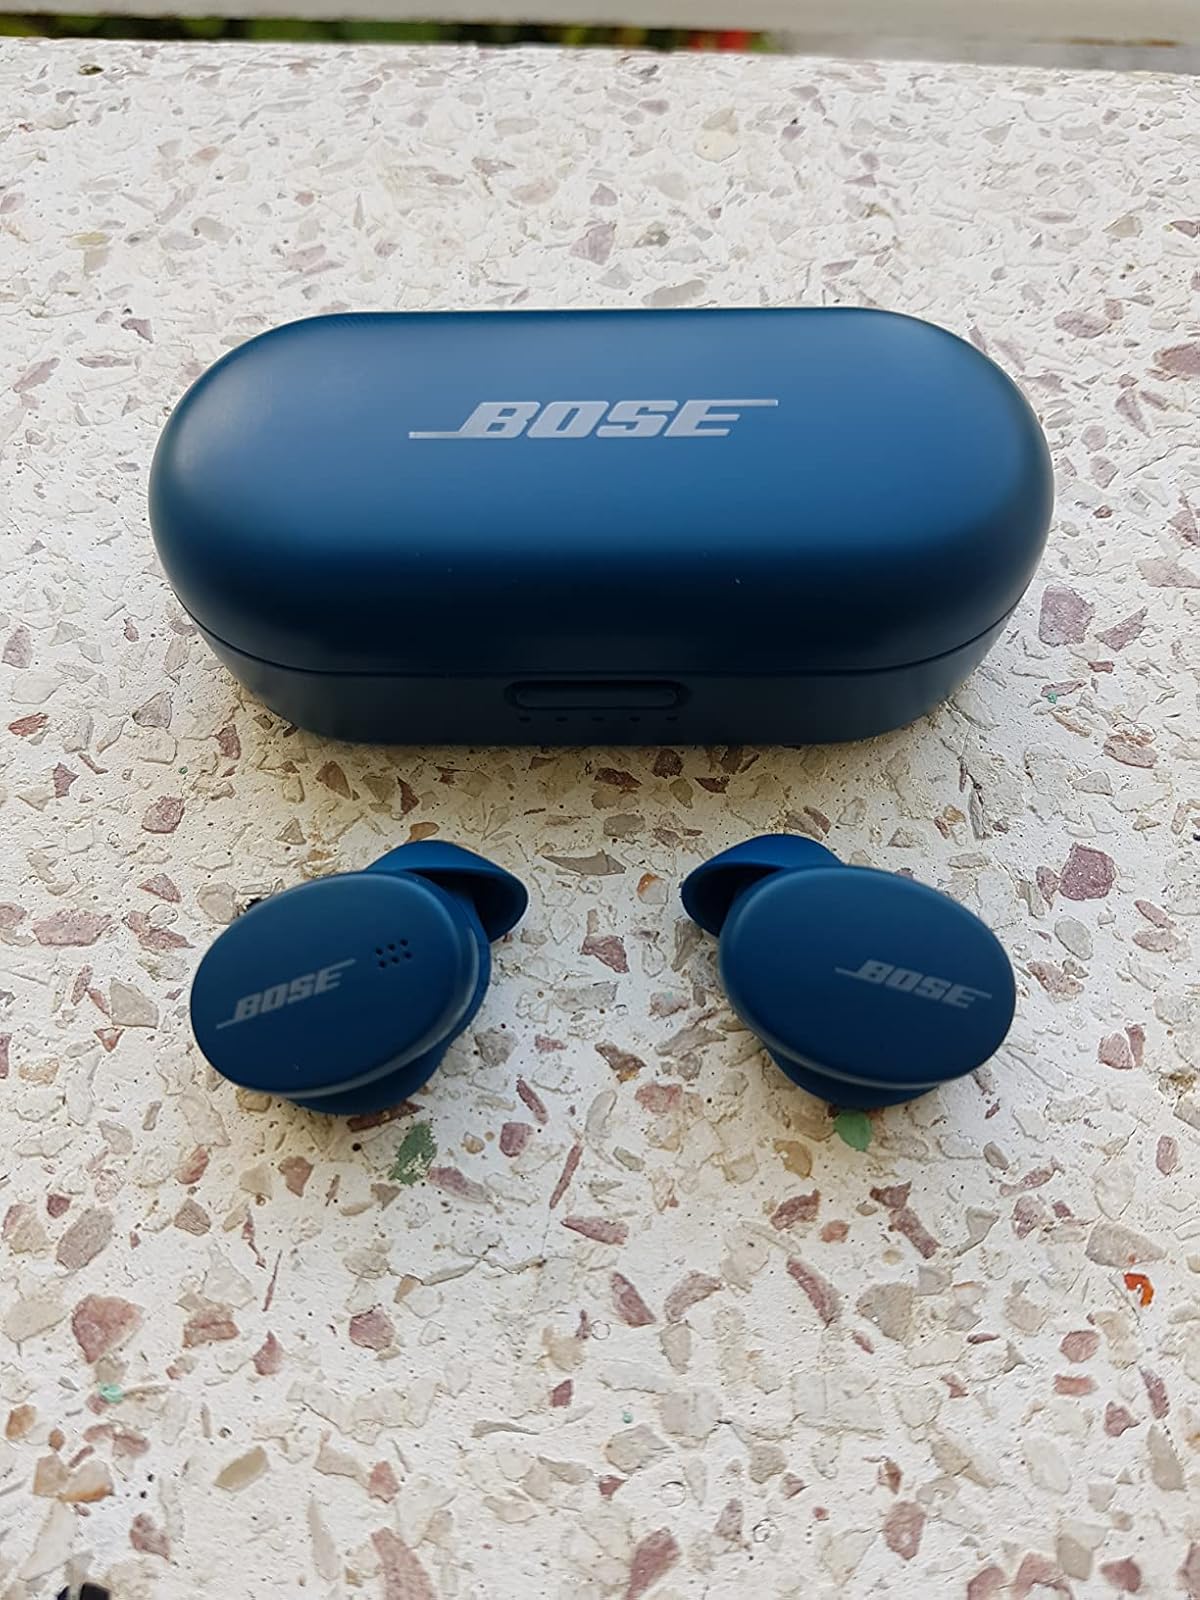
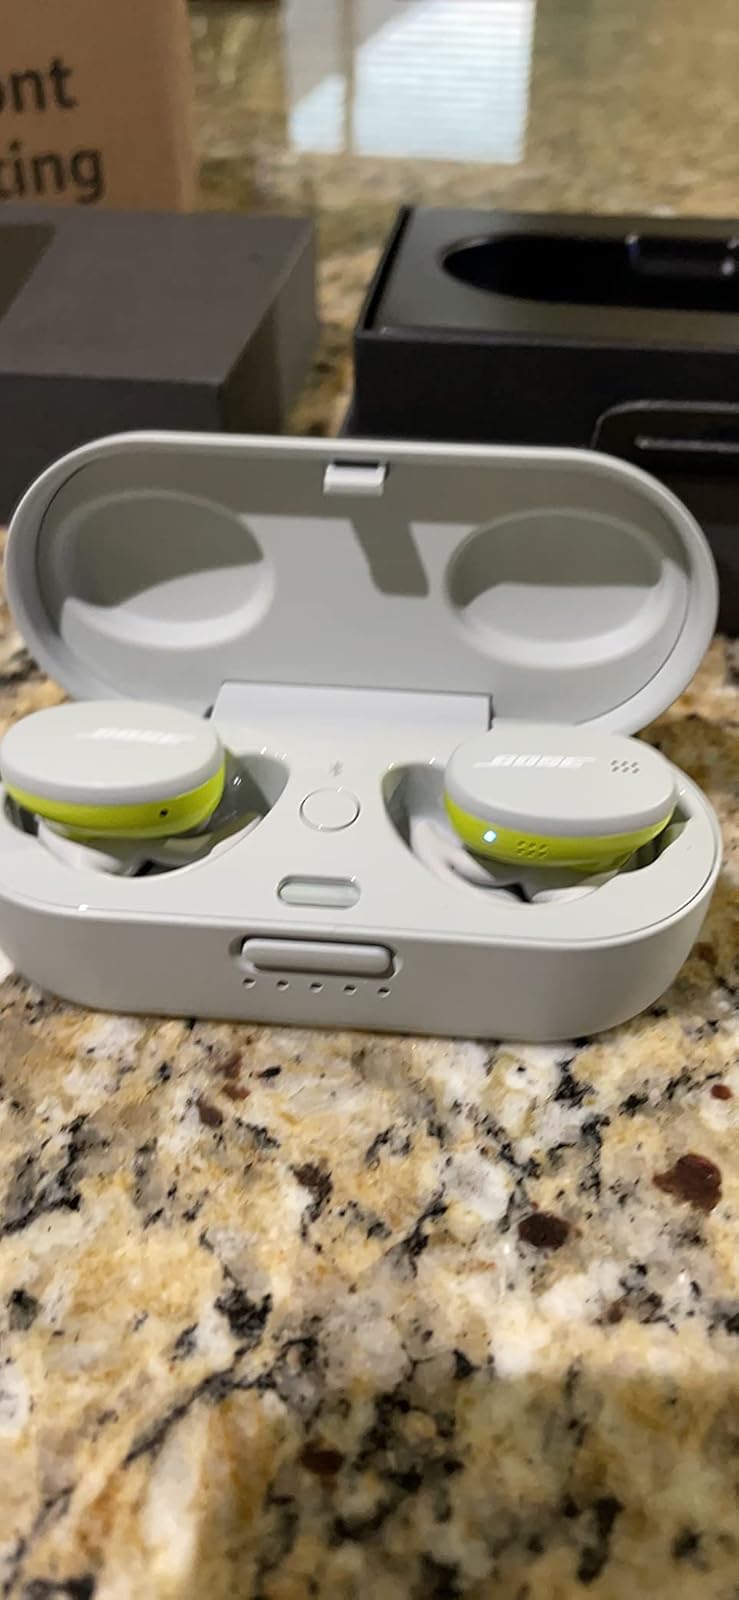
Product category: earbuds
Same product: no